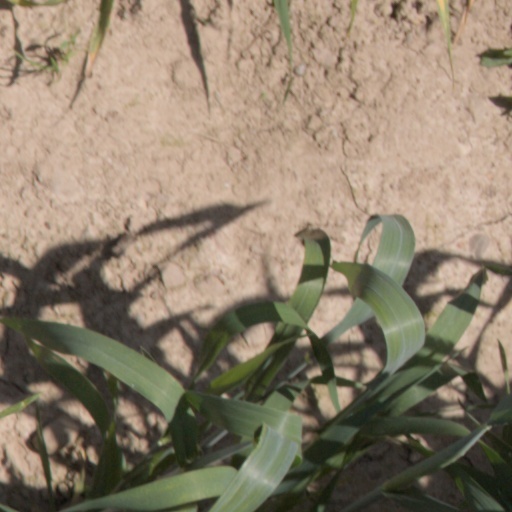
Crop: wheat